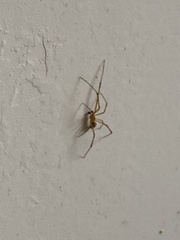
Species: Lactrodectus_hesperus